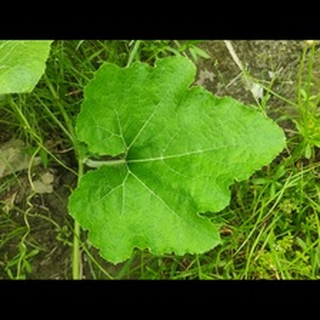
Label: healthy_pumpkin